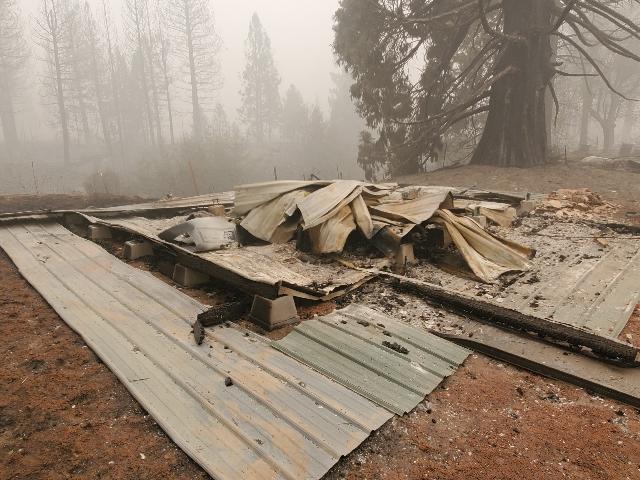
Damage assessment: destroyed